Hangenberg event

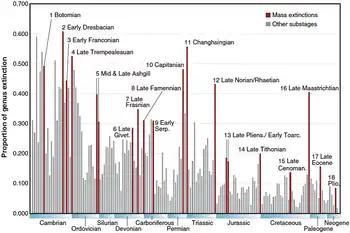
Major Phanerozoic extinctions tracked via proportional genera extinctions by Bambach (2006). The Hangenberg Event is labelled at "8 Late Famennian".

Using an updated biodiversity database, Bambach (2006) estimated that a total of 31% of marine genera died out in the last substage of the Famennian. By this metric, the Hangenberg Event was the joint seventh-worst post-Cambrian mass extinction, tied with the poorly-studied early Serpukhovian extinction in the Carboniferous.